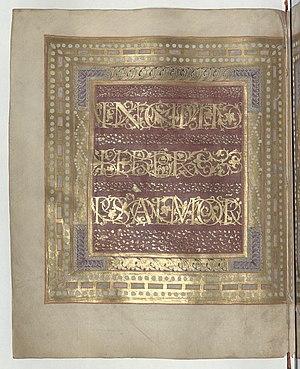
Psautier Charles le Chauve, Incipit f. 4v
Le Psautier de Charles le Chauve est un psautier copié par l'enlumineur Liuthard à l'école du palais de Charles le Chauve, avant 869. Il présente notamment un exemple rare de reliure originale en orfèvrerie et en ivoire. Il est conservé à la Bibliothèque nationale de France.
La calligraphie latine est associée à l'histoire de l'écriture en Europe avant et après l'utilisation de l'imprimerie et sur la base de l'alphabet latin des Romains.